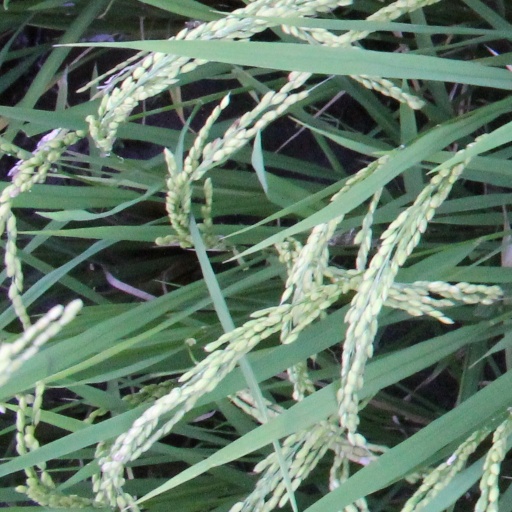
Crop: rice